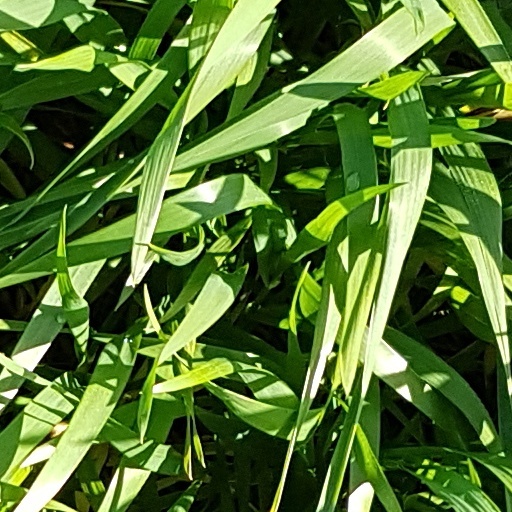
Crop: wheat